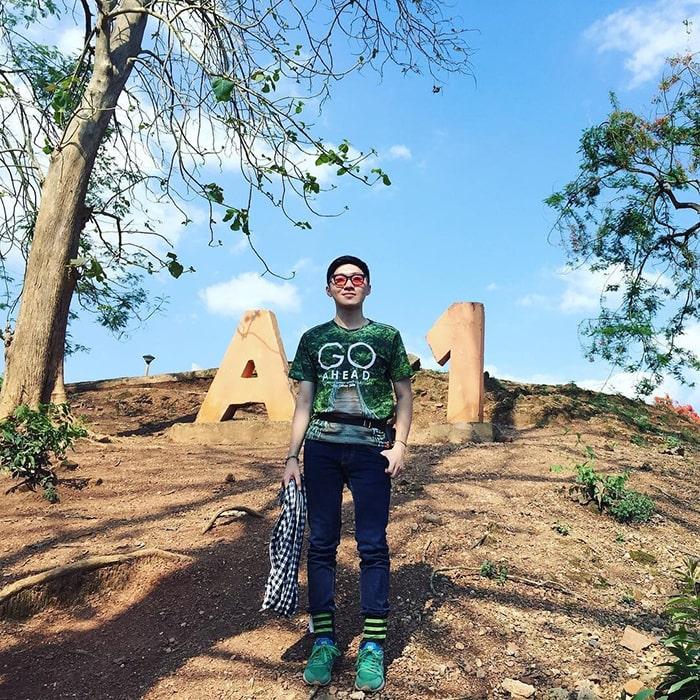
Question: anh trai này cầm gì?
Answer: anh trai này cầm một cái khăn rằn